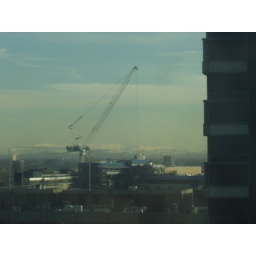
View from my office window, 11th floor in Piccadilly.